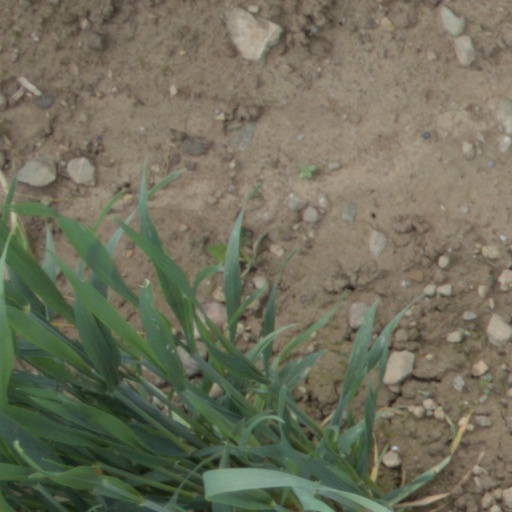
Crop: wheat